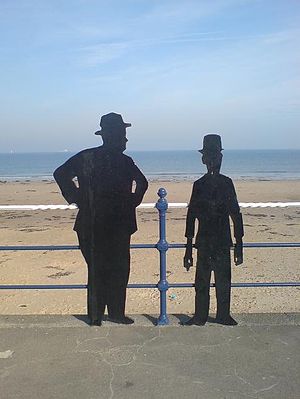
Gøg og Gokke / Eftermæle
Silhouetter af duoen i Redcar i England.
"Gøg og Gokke var et komikerpar, som dukkede frem i stumfilmens dage i Hollywood i 1920'erne. Parret bestod af Gøg, den tynde englænder Stan Laurel, og Gokke, den tykke amerikaner Oliver Hardy. Fra slutningen af 1920'erne frem til midten af 1940'erne var de berømte for deres slapstick-komik, hvor Gøg spillede rollen som den kluntede og barnlige bangebuks, over for Gokkes rolle som opblæst, selvsikker bølle. Komikerparrets kendingsmelodi, kendt som ""The Cuckoo Song"", ""Ku-Ku"" eller ""The Dance of the Cuckoos"", blev altid spillet til rulleteksterne i begyndelsen af deres film. Kendingsmelodien er et af parrets vigtige kendemærker, sammen med deres bowlerhatte.